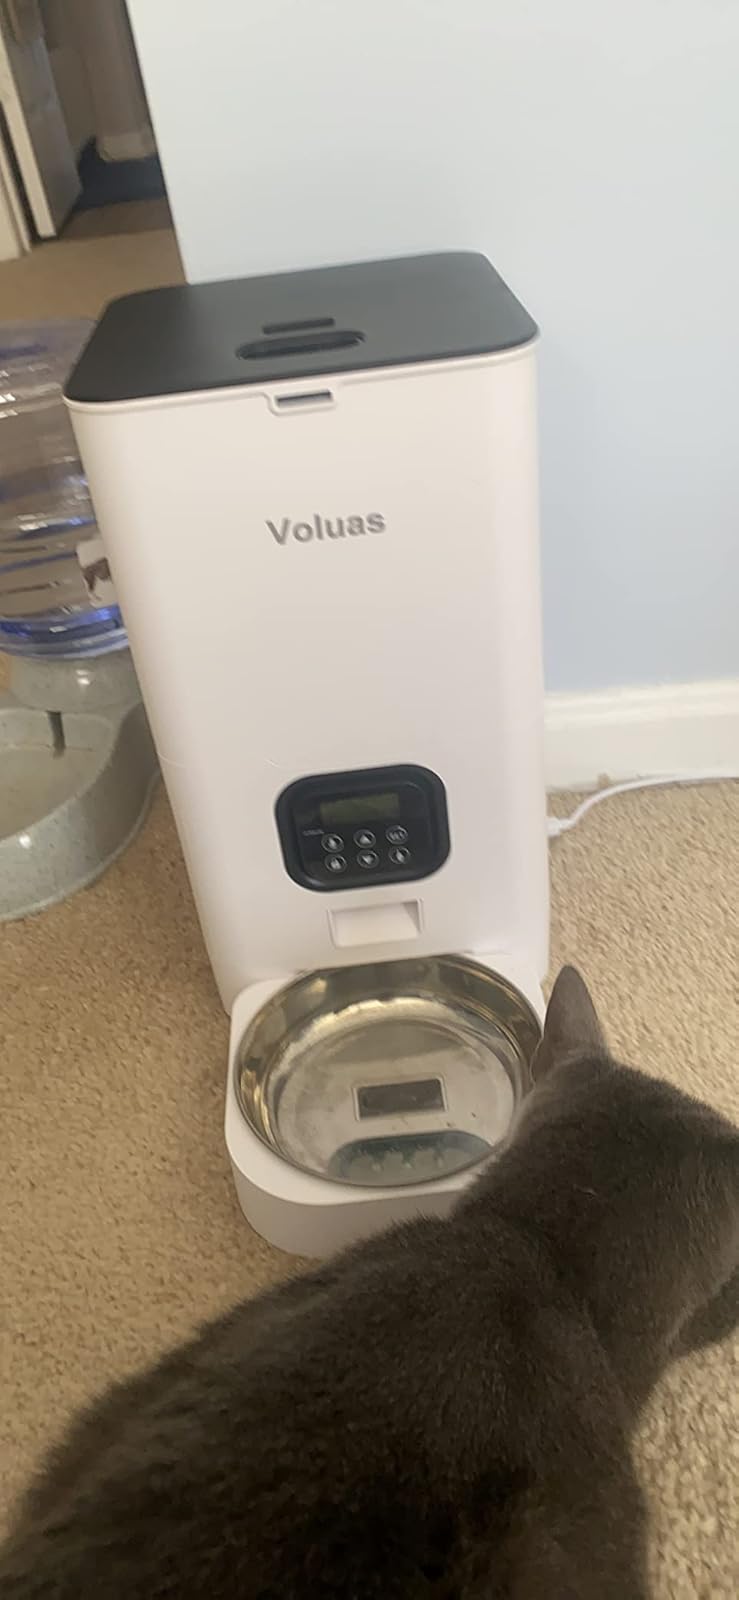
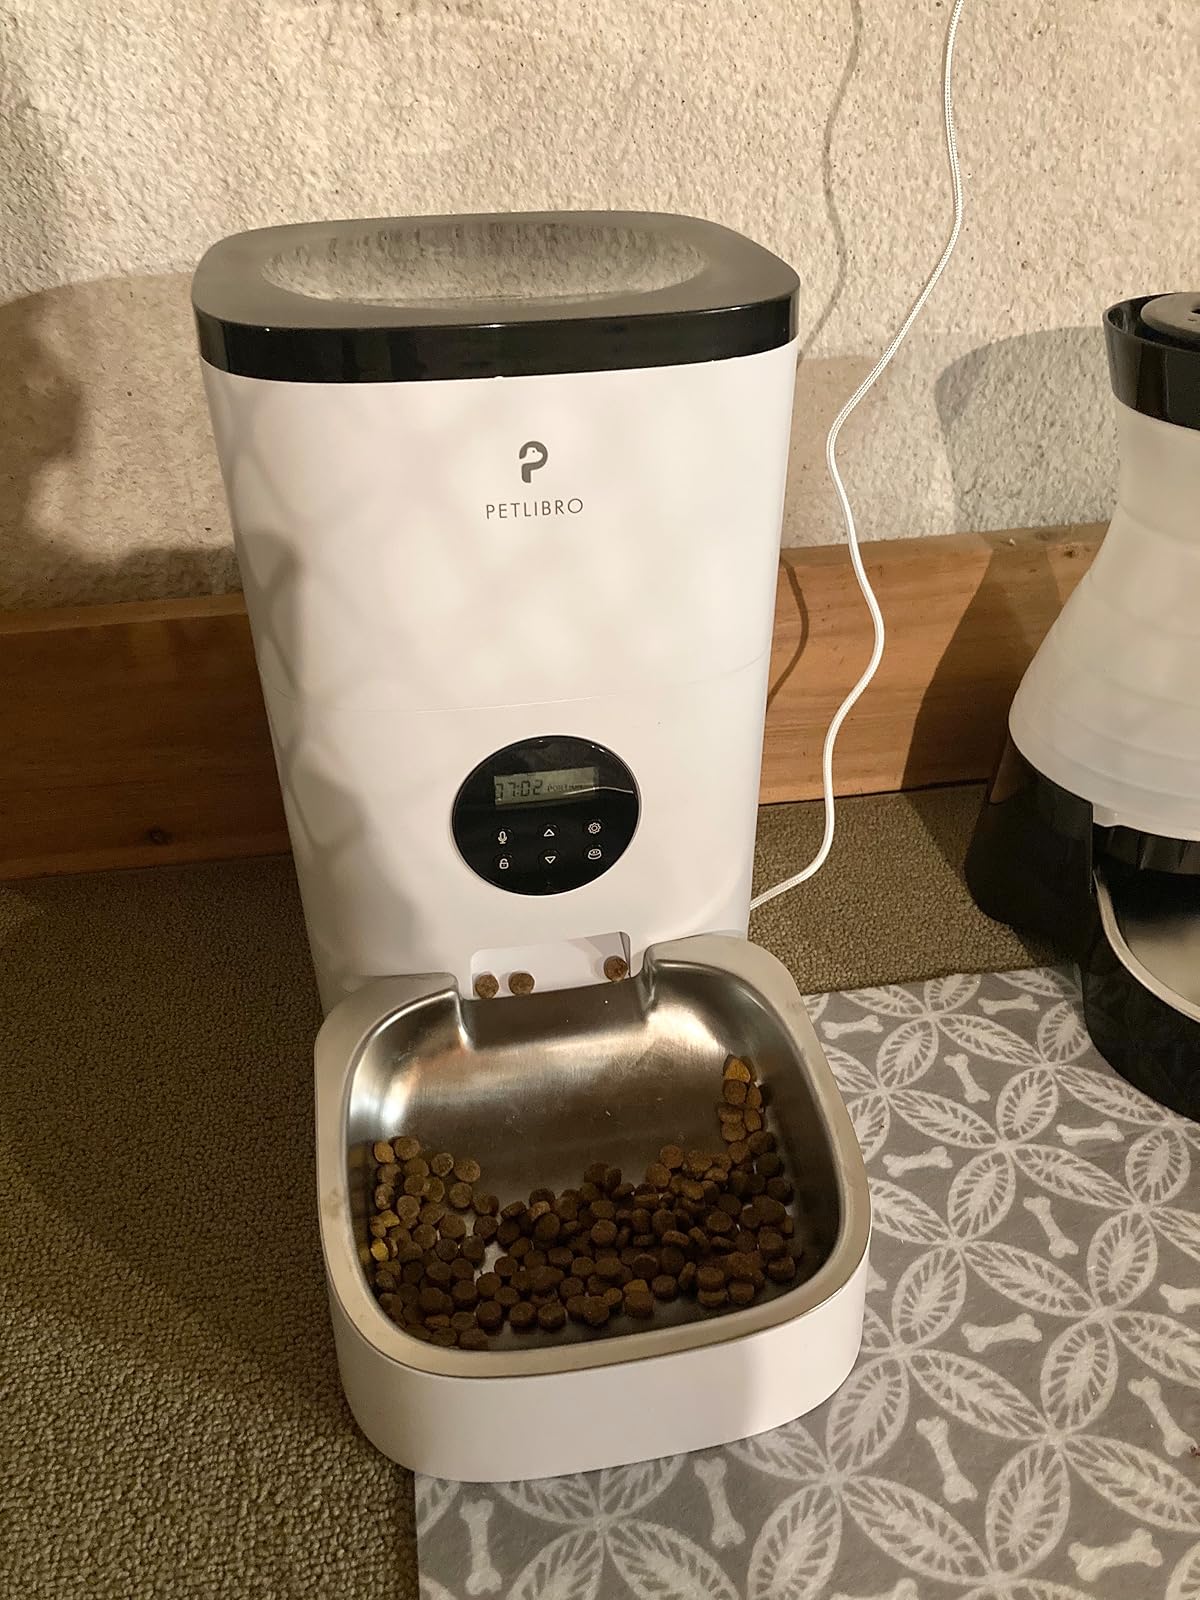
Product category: items_feeder
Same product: no